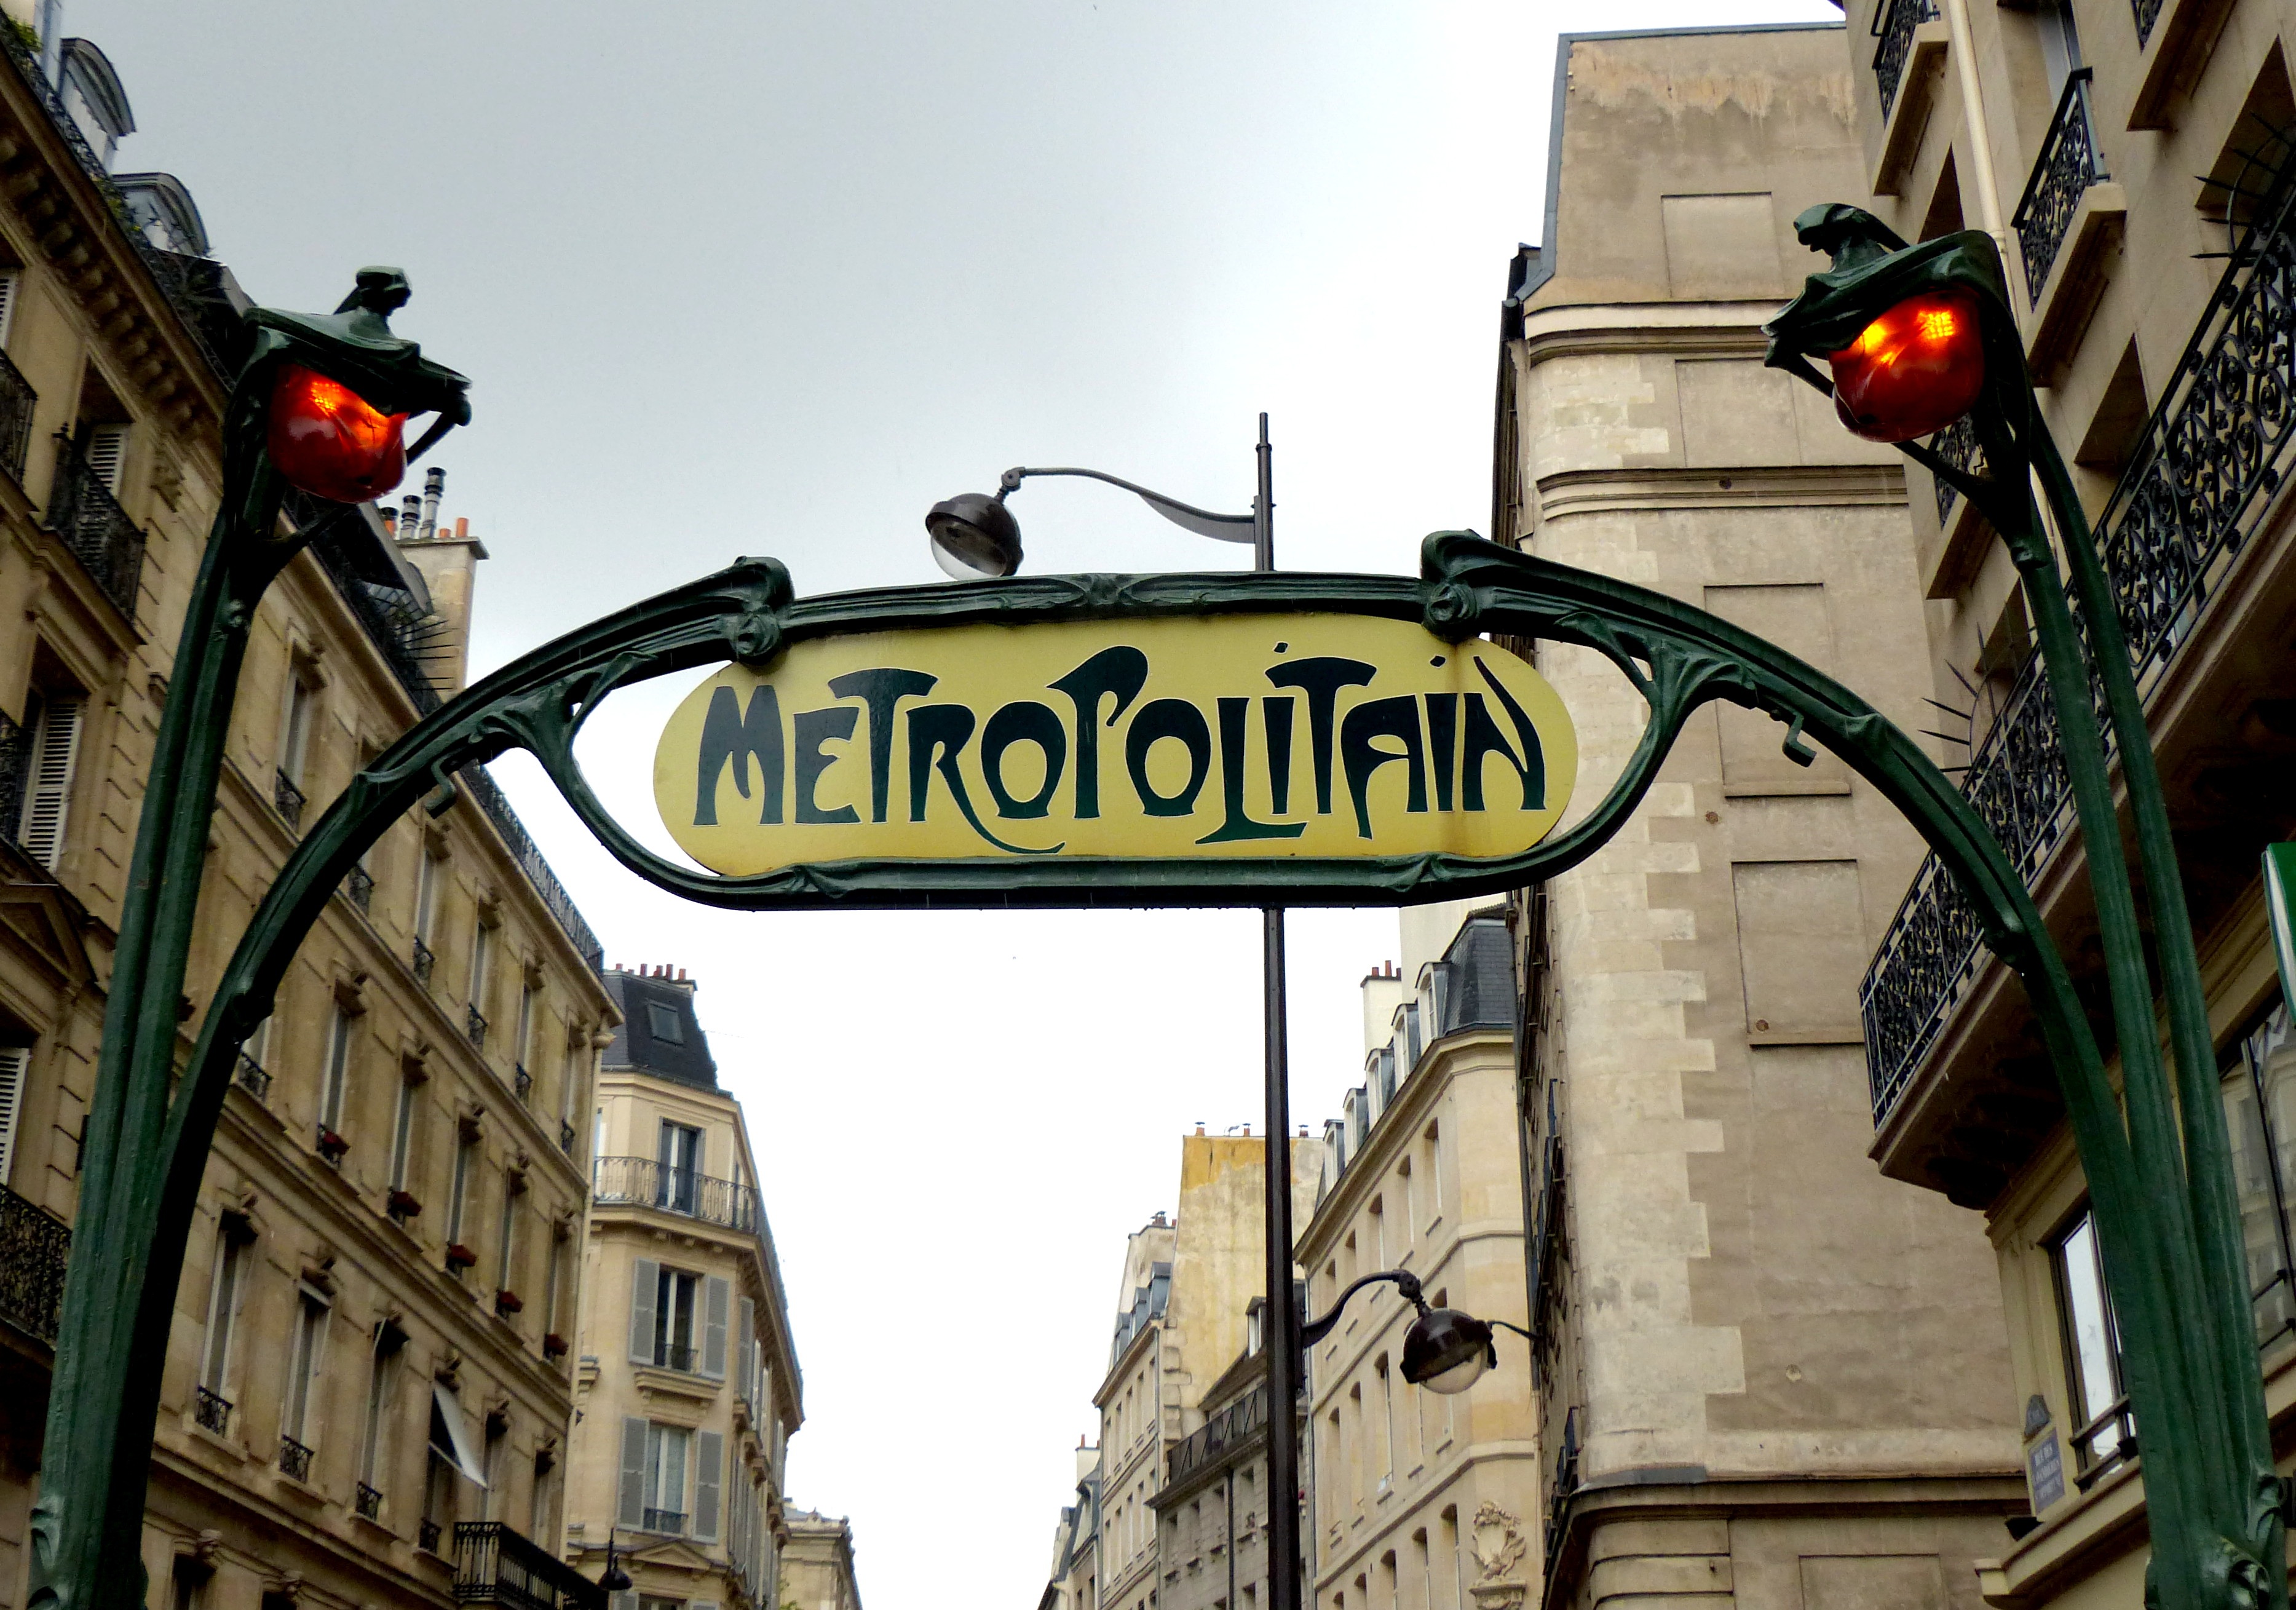
road, street, town, paris, advertising, downtown, metro, transport, lighting, traffic light, public transport, shield, light fixture, urban area, metro entrance